TI BASIC (TI 99/4A)

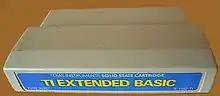
TI Extended BASIC cartridge.

In keeping with the Minimal BASIC standard, statements could only perform branches, they could not perform arbitrary statements as was common in almost every other BASIC of the era. For instance, code such as: